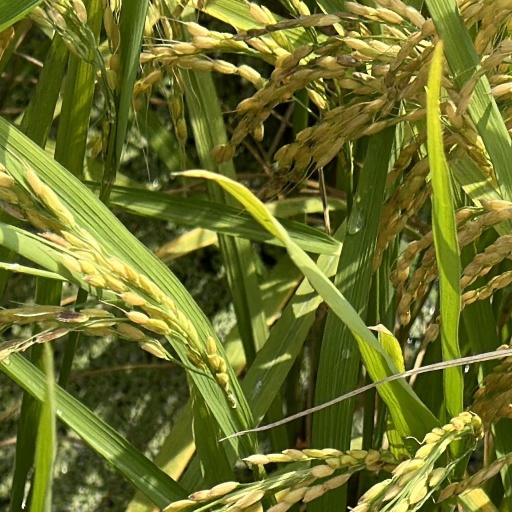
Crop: rice